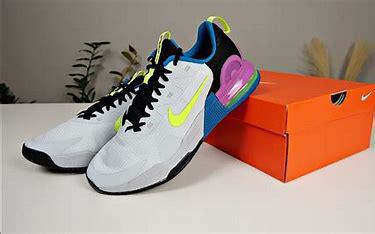
Brand: Nike
Model: Air Max Alpha 5